Morey Amsterdam

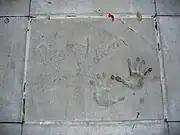
Amsterdam's handprints in front of Theater of the Stars at Walt Disney World's Disney's Hollywood Studios theme park

In 1958, Amsterdam appeared in the low-budget film "Machine-Gun Kelly" with Charles Bronson, and he did a notable dramatic turn in the 1960 noir classic "Murder, Inc." as Catskill nightclub owner Walter Sage, the first victim (according to the film) of the newly minted Murder, Incorporated.